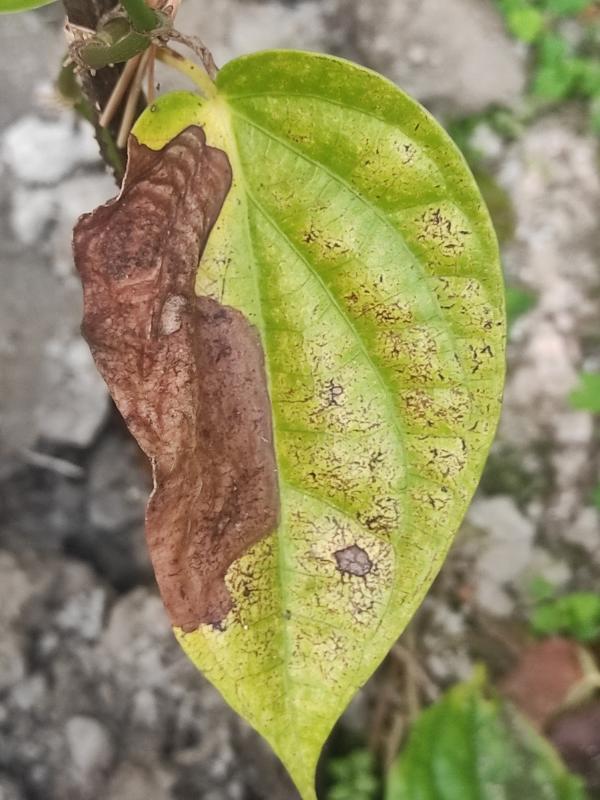
Label: Fungal_Brown_Spot_Disease